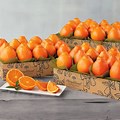
Label: tangerine